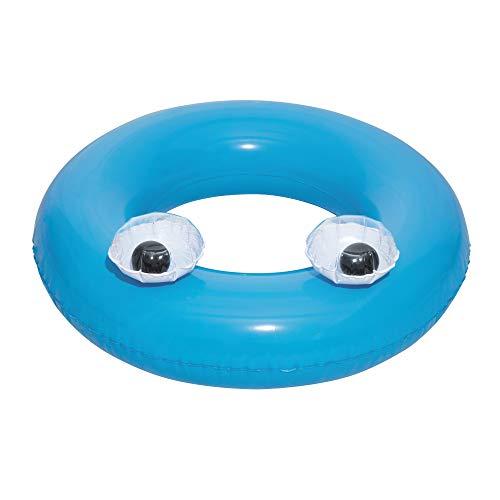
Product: Bestway H2OGO! 36" Big Eyes Float
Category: Toys & Games | Sports & Outdoor Play | Pools & Water Toys
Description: swim rings with fun eyeball attachments.
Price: $7.99
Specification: Product Dimensions:         10.6 x 31.5 x 31.5 inches    |Shipping Weight: 13.3 ounces (View shipping rates and policies)|ASIN: B07NDBQZKW|Item model number: 10250|    #30903    in Swimming Pool & Outdoor Water Toys